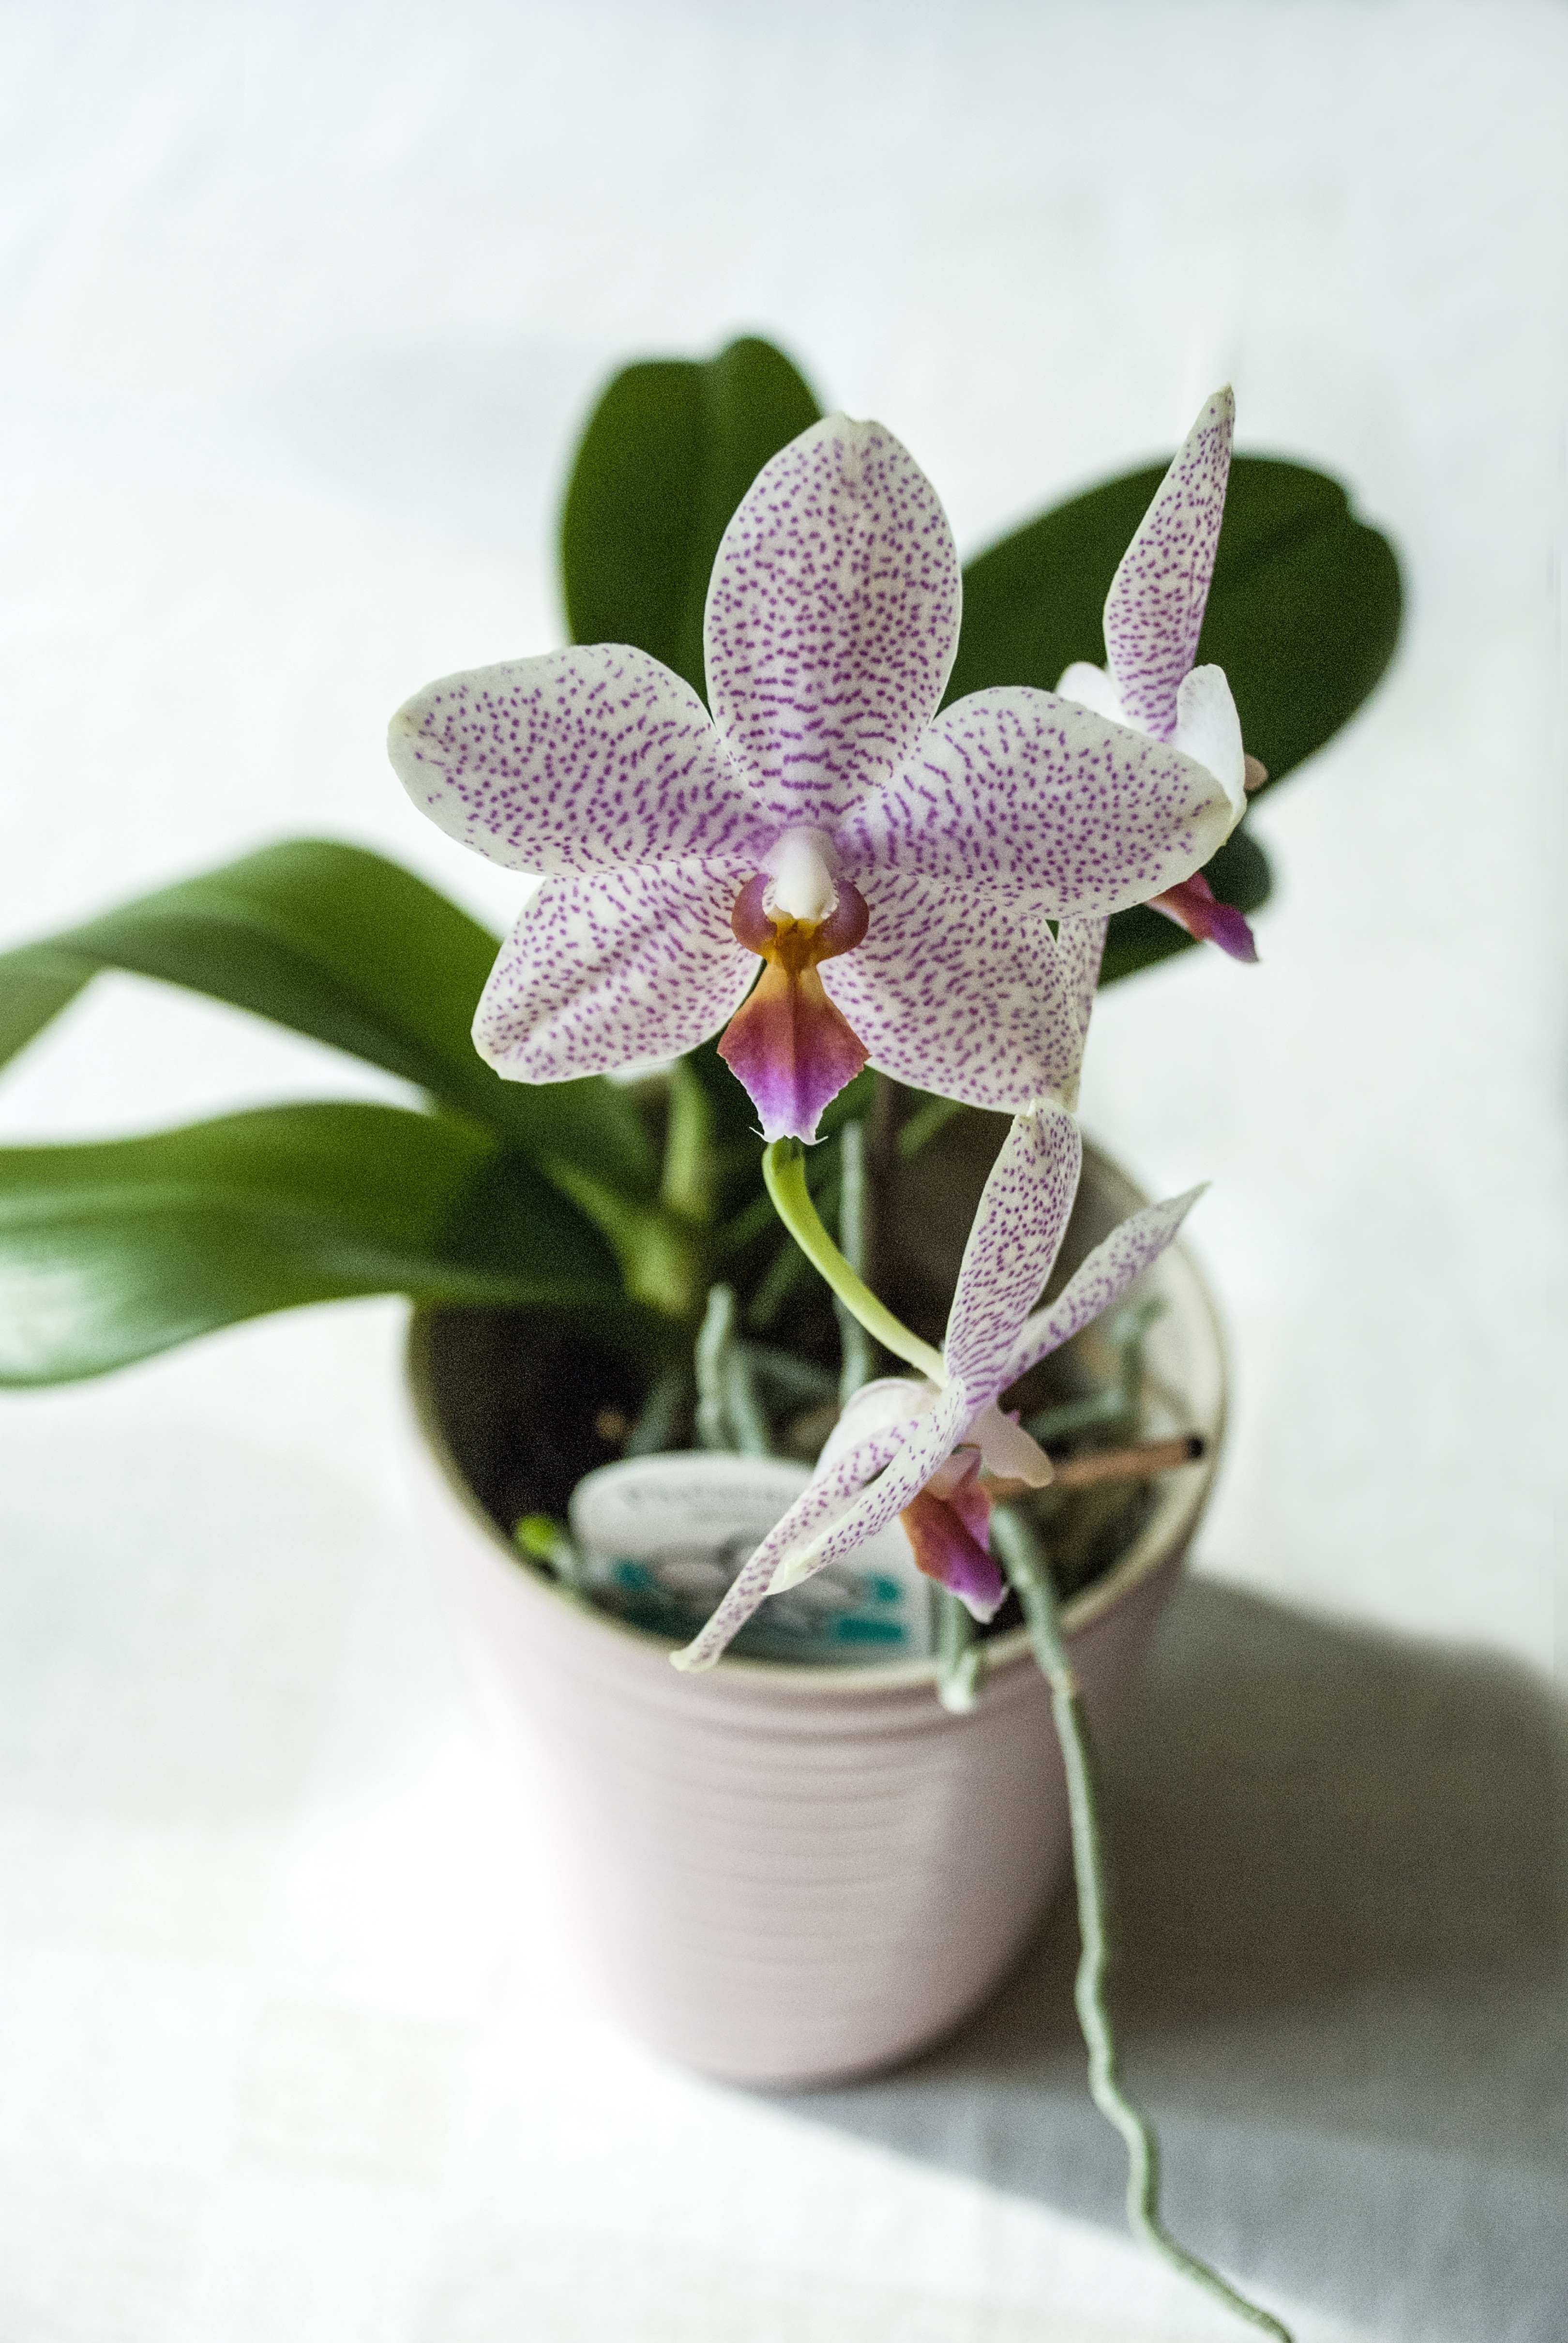
blossom, plant, flower, petal, window, home, botany, flora, potted plant, plants, orchid, flowers, interior design, at home, macro photography, flowering plant, homely, dendrobium, land plant, moth orchid